Changi Chapel and Museum

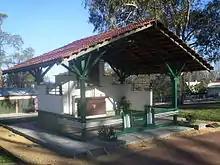
Changi chapel, built by Australian POWs in 1944, later relocated to Duntroon, Canberra

In 1988, Singapore built a museum and replica chapel, based on St George’s Church, next to Changi Prison. When Changi Prison was expanded in 2001, the chapel and museum was relocated to a new site 1 km away and the Changi Chapel and Museum was officially established on 15 February 2001. A brass cross is placed on the altar of the replica chapel. It is known as the Changi Cross, and was made during the occupation by Harry Stogden out of a 45 mm howitzer shell.